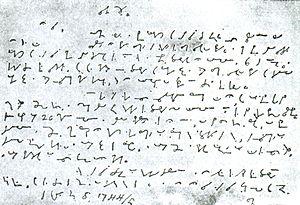
John Wesley; est un religieux, théologien et évangélisateur anglais qui fut le déclencheur d'un mouvement de réveil au sein de l'Église d'Angleterre connu sous le nom de méthodisme.